Madagascar Airlines

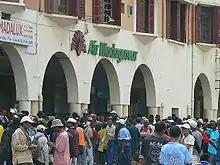
Air Madagascar head office

The first ATR 72 was delivered to the airline on 14 November 2005; the second was delivered to the airline at the Dubai Air Show a few weeks later.